Olten

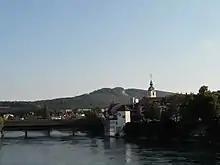
The river Aare at the old city of Olten

Olten has an area, , of . Of this area, or 12.7% is used for agricultural purposes, while or 41.9% is forested. Of the rest of the land, or 40.5% is settled (buildings or roads), or 4.6% is either rivers or lakes and or 0.5% is unproductive land.